2007 London car bombs

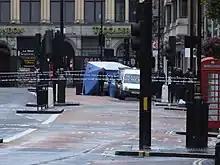
The Mercedes-Benz on Haymarket covered by a tent

On 29 June 2007, two car bombs in London were discovered and disabled before they could be detonated. The first device was left near the Tiger Tiger nightclub in Haymarket at around 01:30, and the second was left in Cockspur Street, located in close proximity to the nightclub.